Ukeme Eligwe

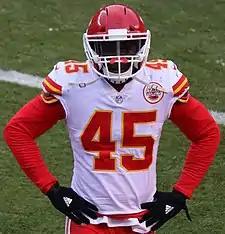
Eligwe with the Kansas City Chiefs in 2017

Ukeme Markuss Eligwe (born April 27, 1994) is an American former professional football linebacker. He played college football at Florida State and Georgia Southern, and was selected by the Kansas City Chiefs in the fifth round of the 2017 NFL draft. He was also a member of the New York Giants, Tennessee Titans, New York Jets, and Oakland / Las Vegas Raiders.